Shu Yinbiao

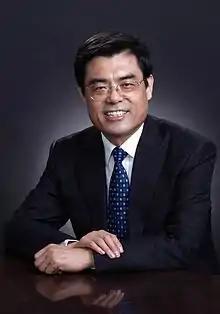
Shu Yinbiao in 2016

Shu Yinbiao (born 1958) is a Chinese business executive that is the President of the International Electrotechnical Commission and Chairman of China Huaneng Group.